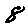
Label: 8